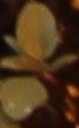
Label: Redroot Pigweed